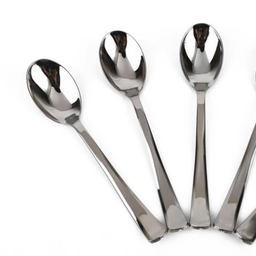
Label: plastic